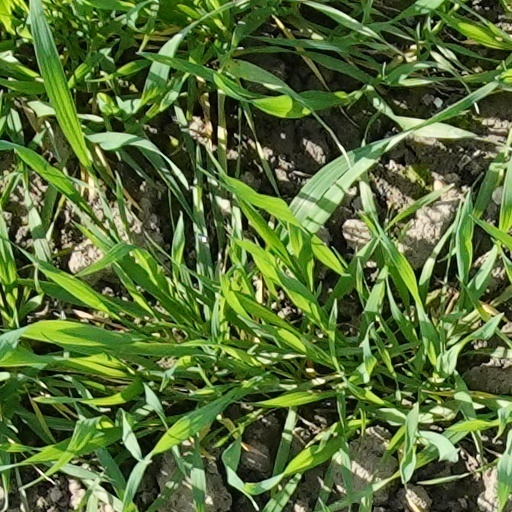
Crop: wheat